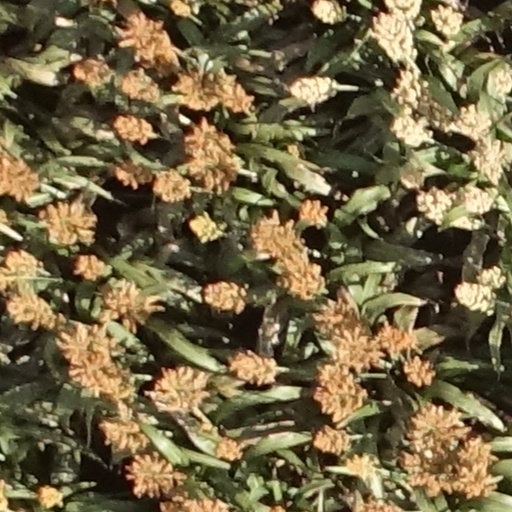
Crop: sorghum